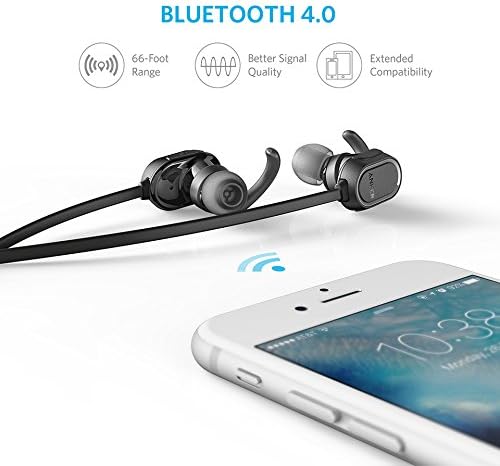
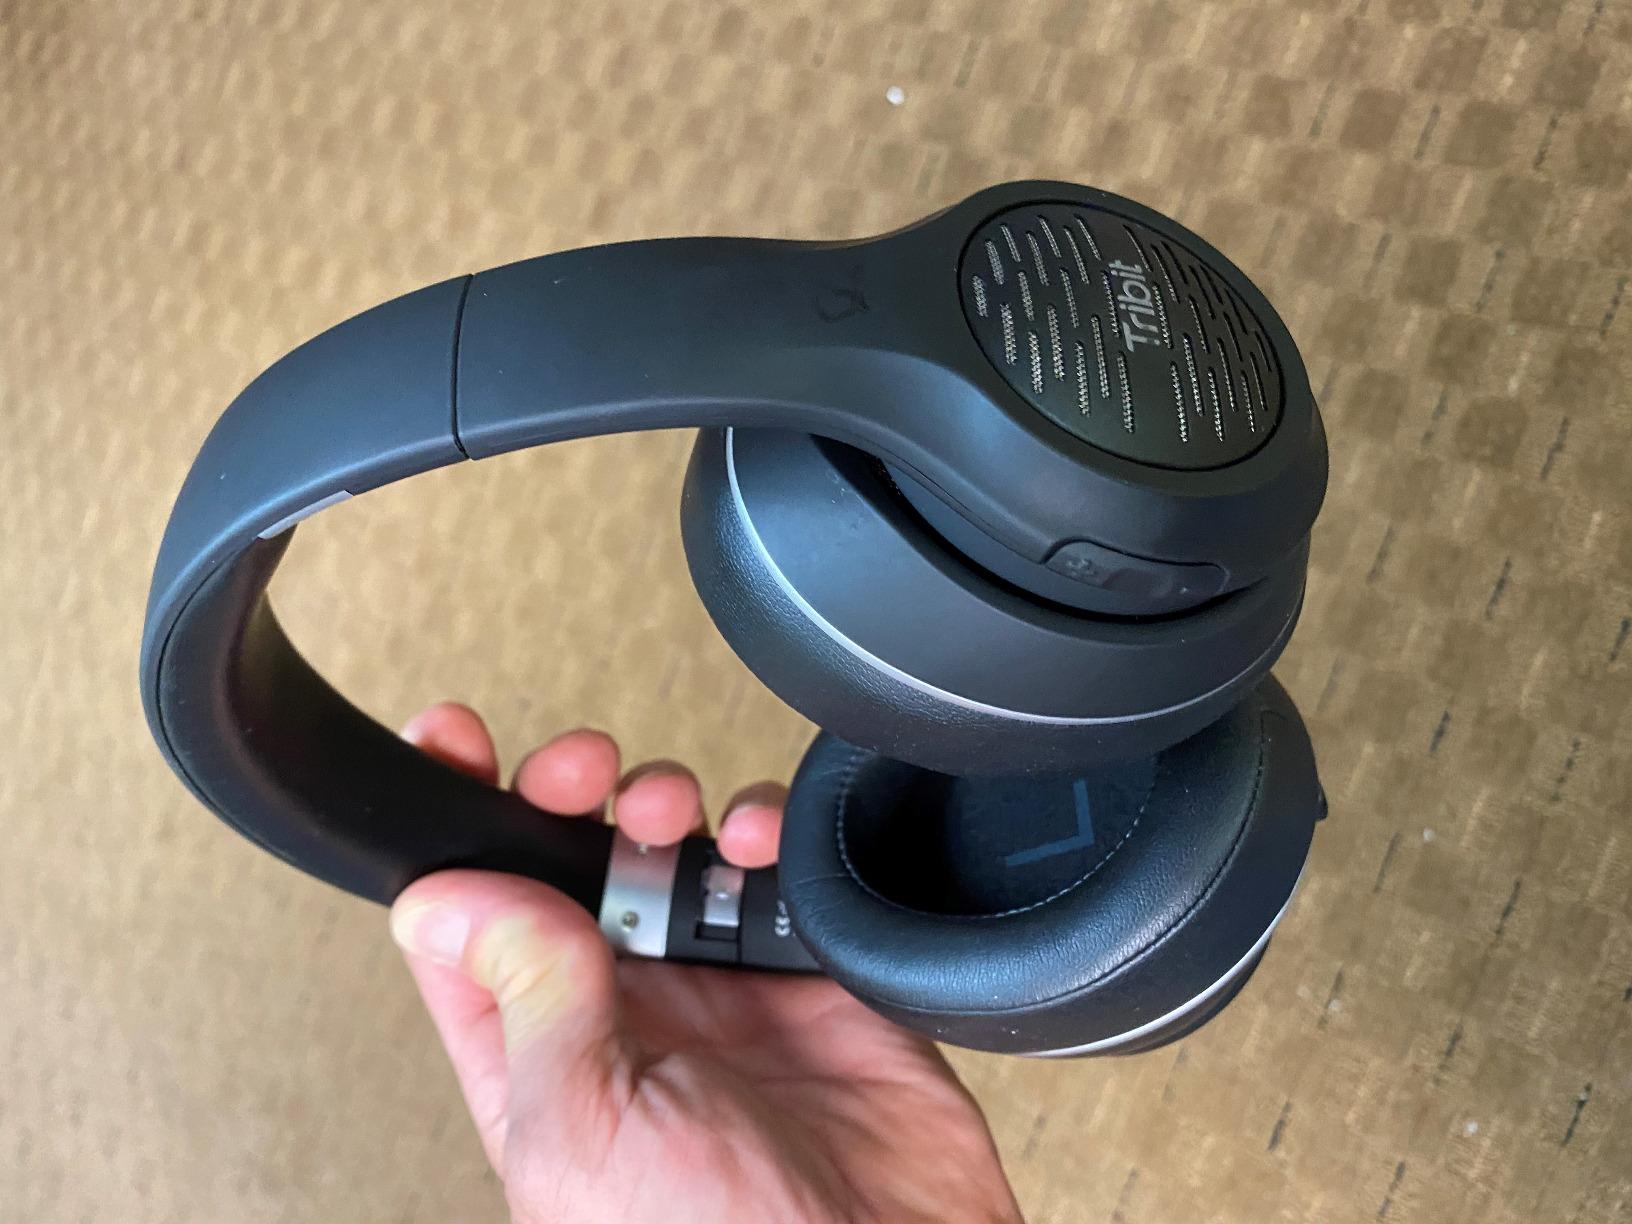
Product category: headphones
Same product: no